Libotonius

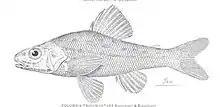
"Percopsis transmontana"Native to the Columbia River

"Libotonius" are small fish where adults range between long with narrow bodies and large heads. The premaxilla are narrower and longer in proportion then seen in "Amphiplaga", "Erismatopterus" and "Percopsis", and unlike those genera, it appears to lack a protrusion on the upper edge, the postmaxillary process. There are a reduced number of teeth in "Libotonius" species due to the endopterygoid, ectopterygoid and vomer bones all being toothless, while the palatine is toothed. The vertebral skeleton is composed of between 38 and 43 vertebrae on average. The two dorsal fins have seven and ten rays, while the anal fins have an average of eight to ten. The pectoral fins have between 12 and 15 rays, contrasting the pelvic fin with one spine and seven rays. In the caudal fin the final two vertebra of the spine, the preural and ural centra are fused into one bone, a condition present in the other percopsids. The scales are round with concentric growth rings called circuli and up to thirteen ctenii spines on the rear margins.